Blish lock

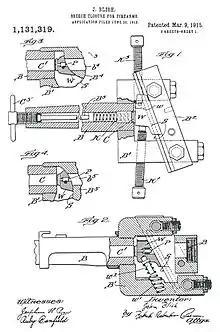
Blish patent

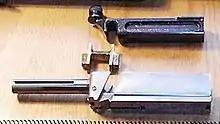
Thompson M1928A1 bolt group with an "H" type Blish-lock piece

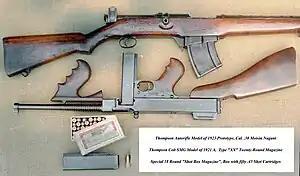
The Thompson Autorifle Model 1923 (top, upright) chambered in 30-06 and SMG Model of 1921 (bottom, inverted) are both examples of firearms that used the Blish lock

The Blish lock is a breech locking mechanism designed by John Bell Blish based upon his assumption that under extreme pressures, certain dissimilar metals would resist movement with a force greater than friction laws would predict. In modern engineering terminology, it is an extreme manifestation of what is now called static friction, or "stiction". His locking mechanism was used first in the Thompson submachine gun. Nowadays it is discredited as a useful firearm operating principle, due to its almost nonexistent effects on the operation and functioning of a firearm; because of that, firearms which theoretically employed it operate not by the supposed "Blish lock" principle, but, in fact, by blowback operation.